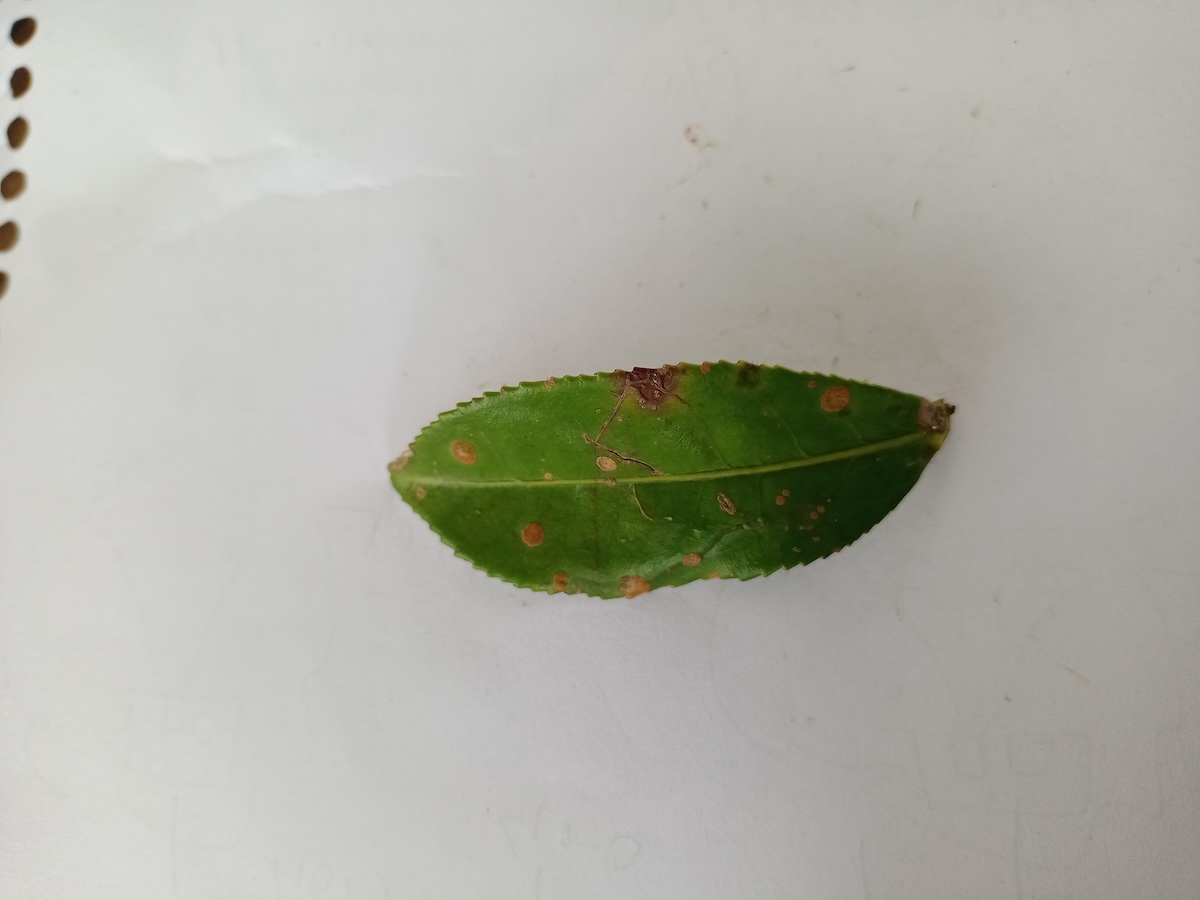
Label: Brown Blight